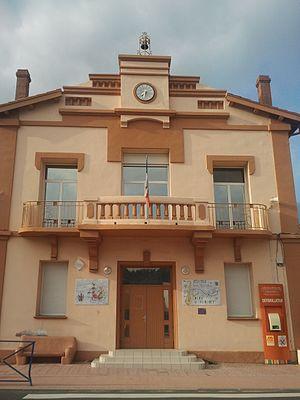
Le centre culturel de Saint-Féliu-d'Avall